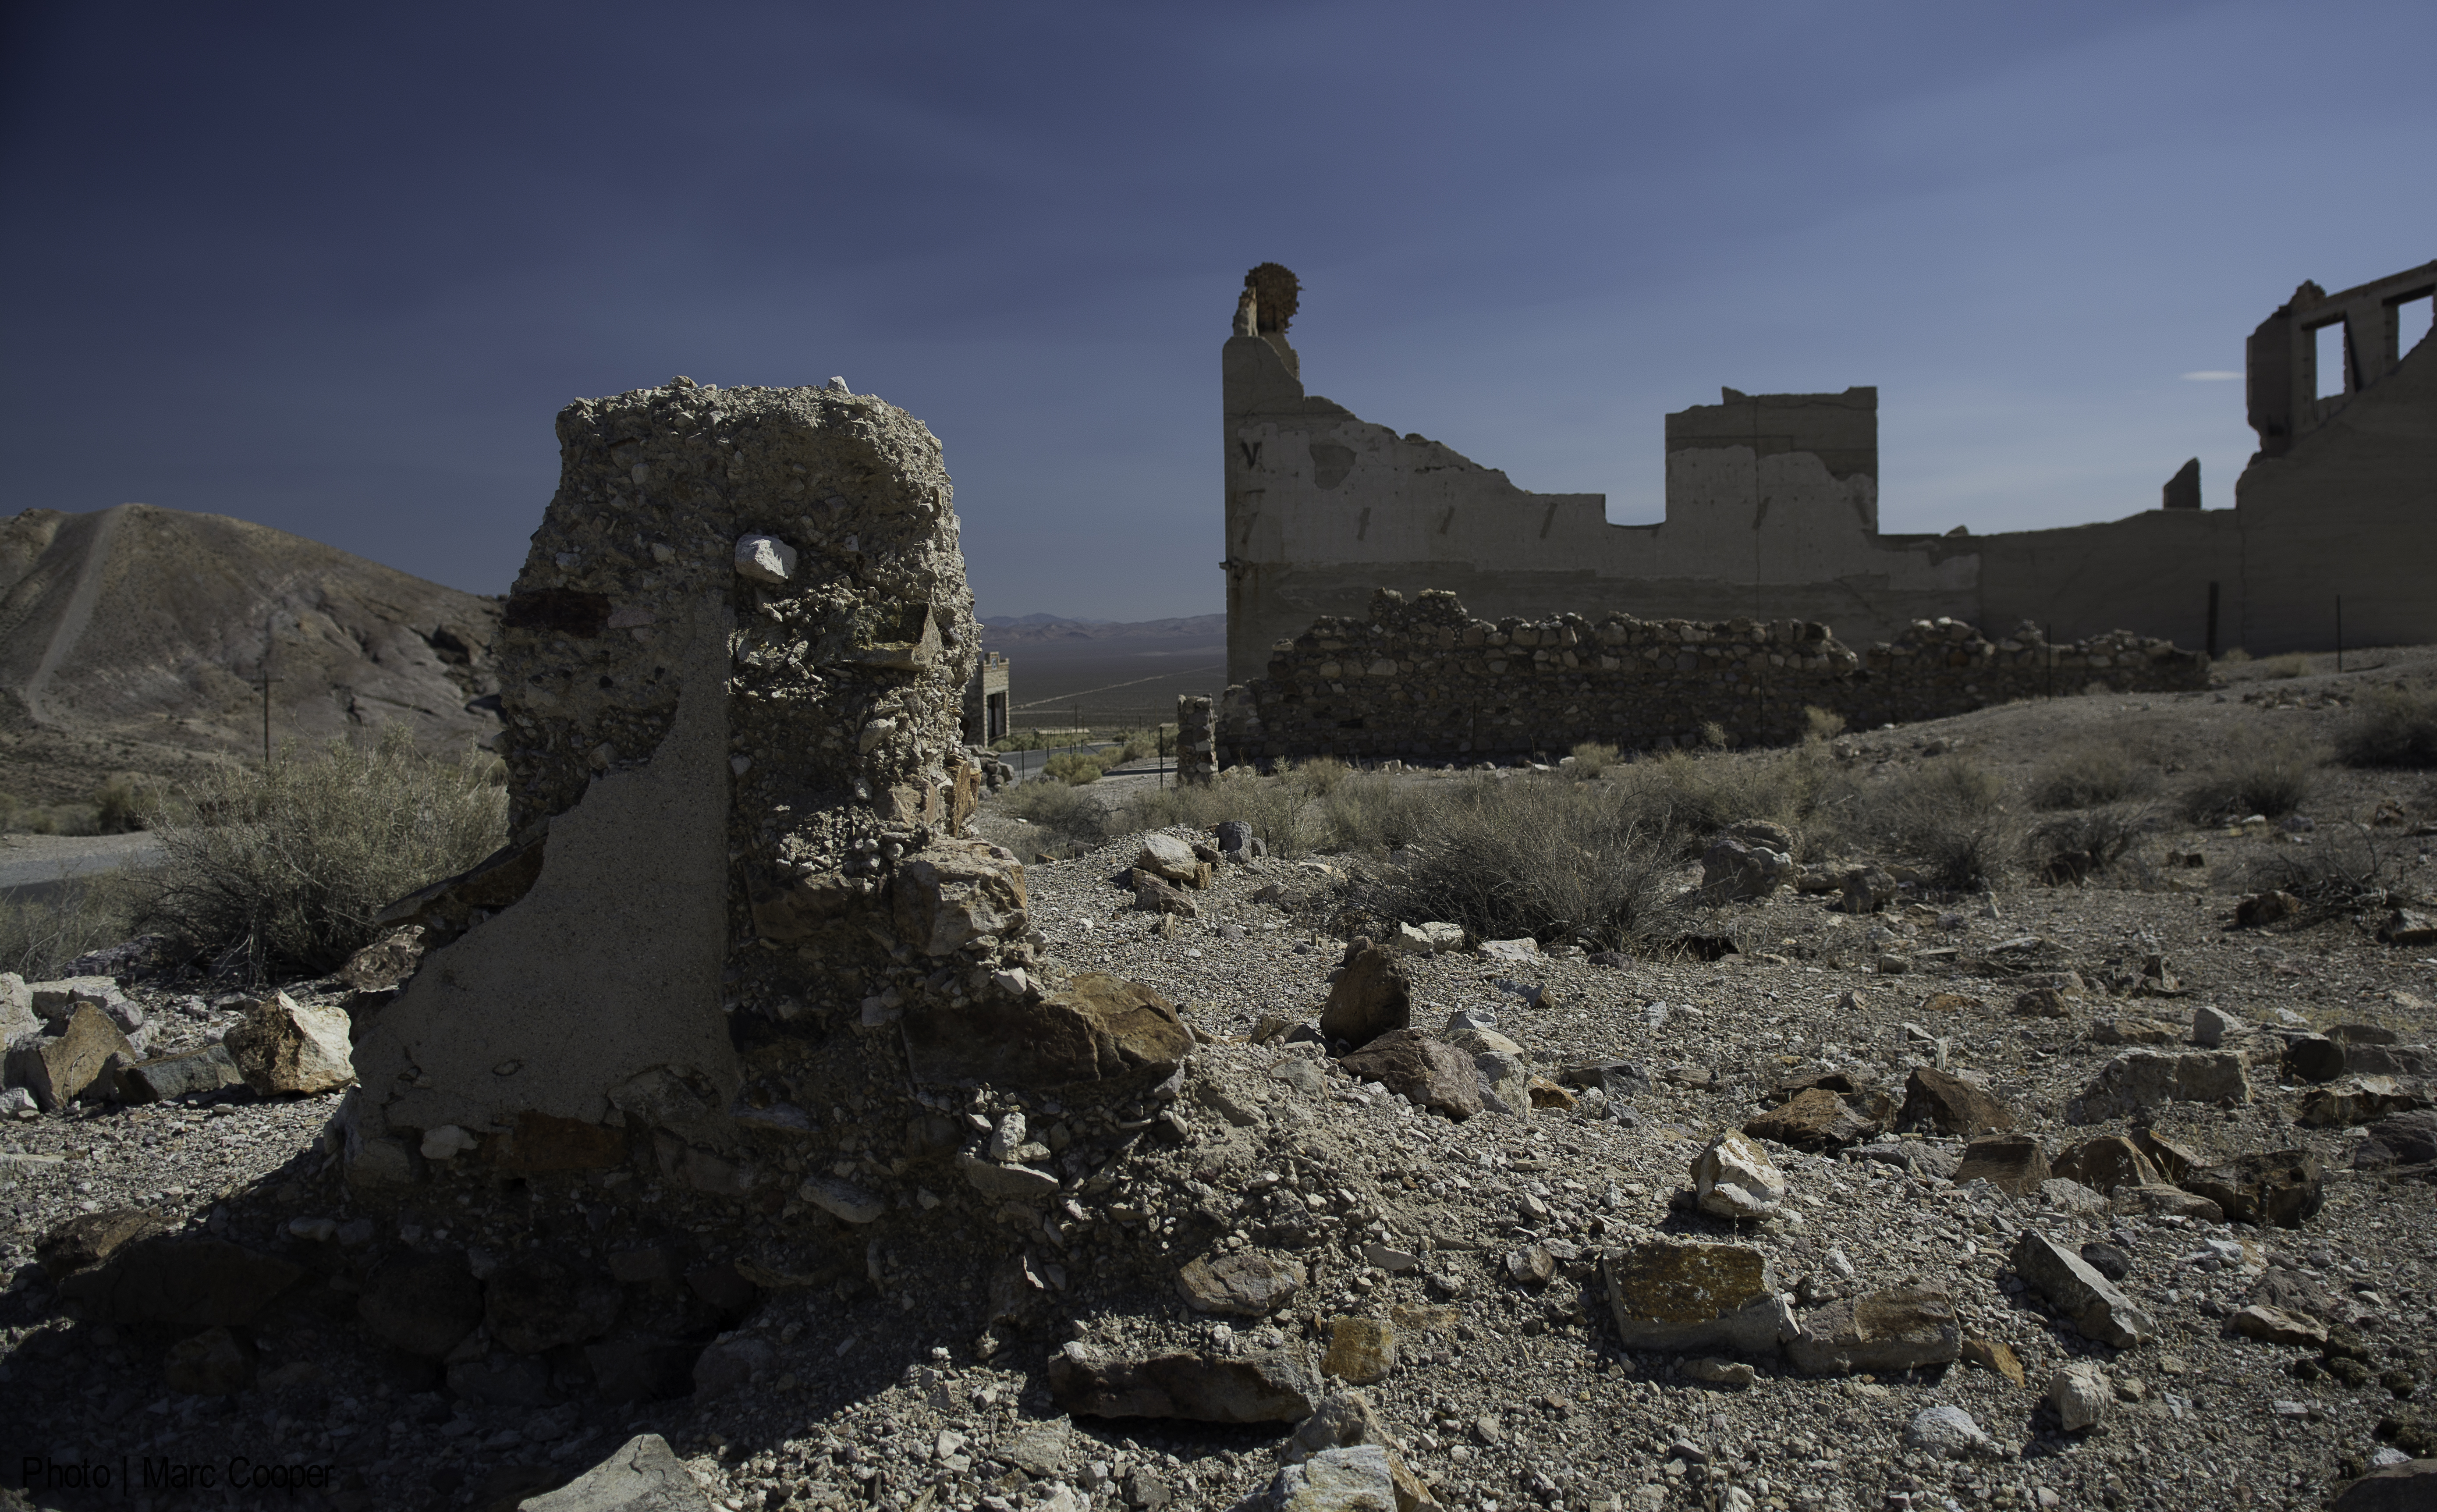
landscape, rock, formation, fortification, terrain, geology, ruins, badlands, ghosttown, nevada, rhyolite, ghosttowns, rhyolitenevada, rhyotlite, wadi, ancient history